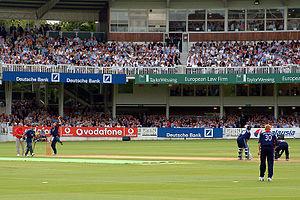
Le Twenty20 est une forme de cricket introduite au niveau professionnel en 2003. À haut niveau, c'est la variante la plus courte de jeu : chaque équipe dispose d'une unique manche de vingt séries de lancers pour marquer, et un match dure environ trois heures. La première rencontre disputée au niveau international a lieu en 2005. Des compétitions de Twenty20 sont organisées dans les principales nations du cricket.